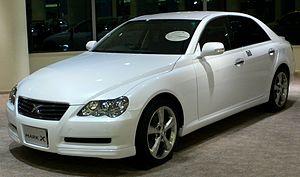
Une grande routière, ou simplement routière, est une automobile du segment E.